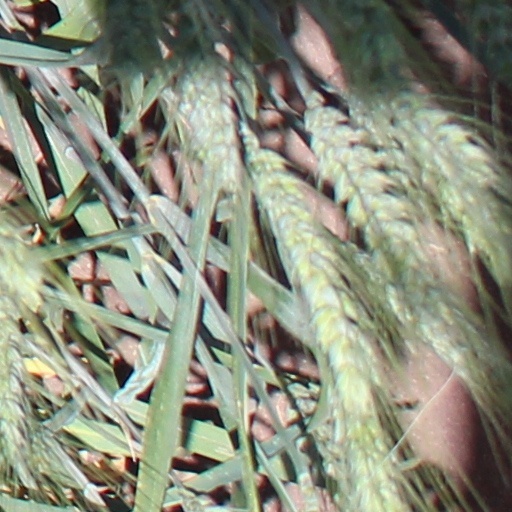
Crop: wheat